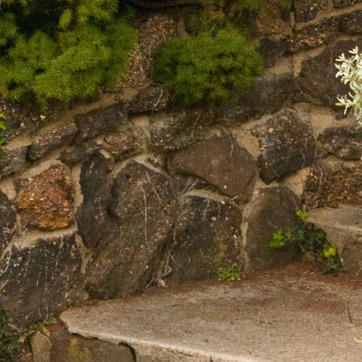
Material: stone